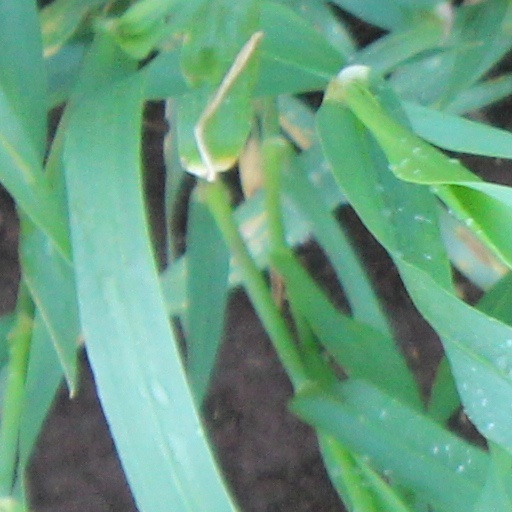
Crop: wheat